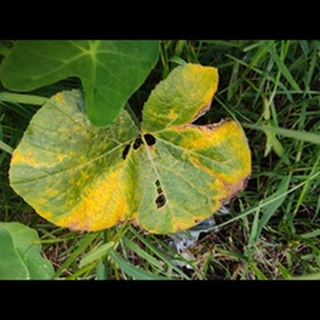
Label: pumpkin_downy_mildew